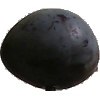
Label: Plum 3